Weathering with You

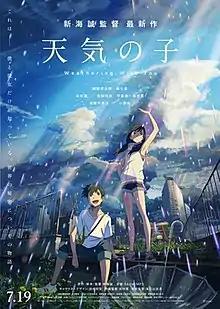
Theatrical release poster

is a 2019 Japanese animated romantic fantasy film written and directed by Makoto Shinkai, produced by CoMix Wave Films and distributed by Toho. It follows a 16-year-old high school boy, Hodaka Morishima, who runs away from his troubled rural home to Tokyo, and later befriends Hina Amano, an orphaned girl who has the ability to control the weather.